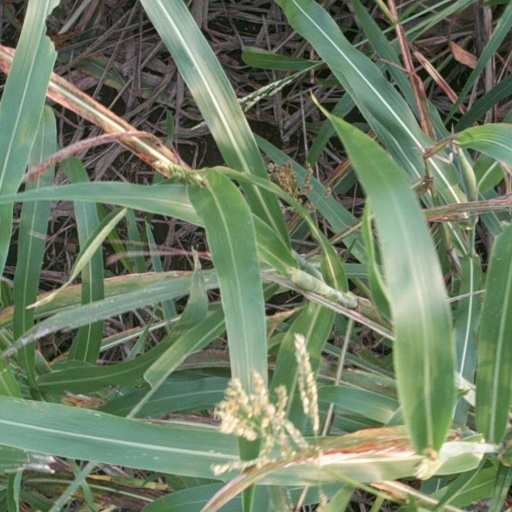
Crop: sorghum